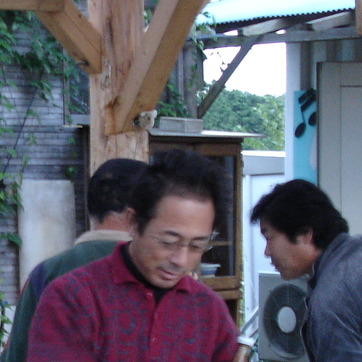
Material: hair